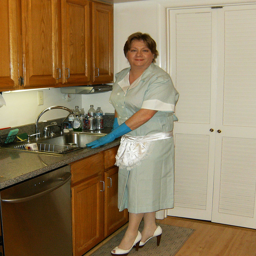
A lady is doing the dishes and posing for the camera.
A woman standing in a kitchen wearing blue gloves.
A woman in gloves stands at the kitchen sink
A woman in a maids uniform washing dishes
a woman with blue gloves is at a kitchen sink